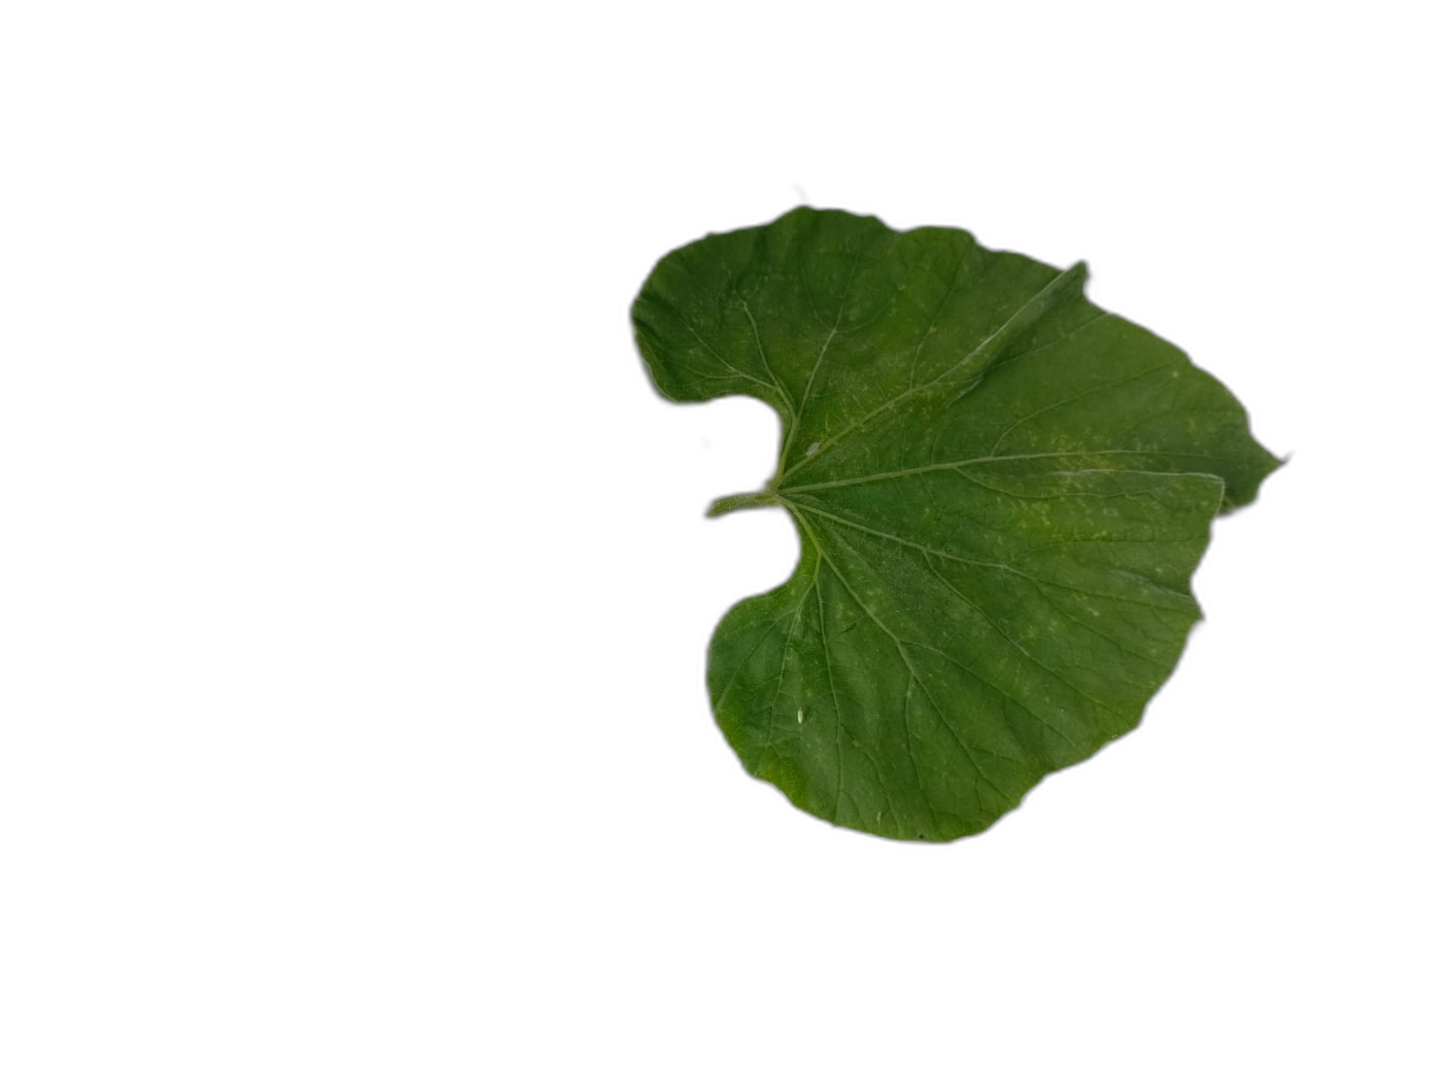
Crop: Bottle Gourd
Label: Fungal_Damage_Leaf